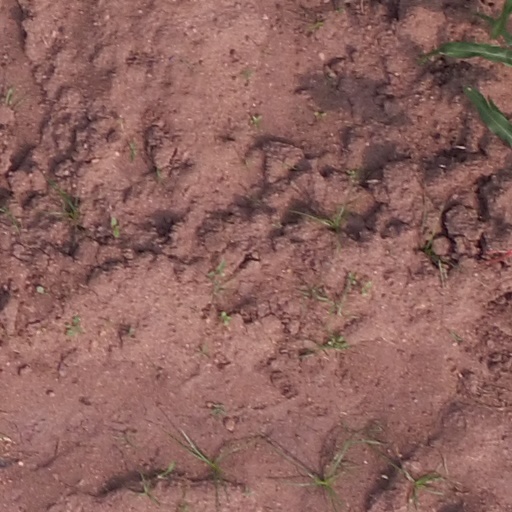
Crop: maize; corn